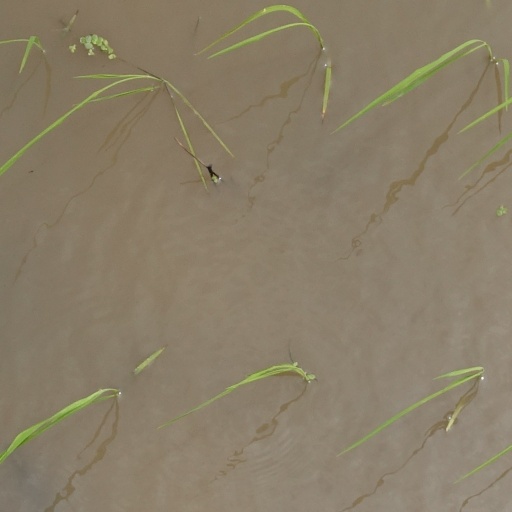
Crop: rice